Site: brandenburg
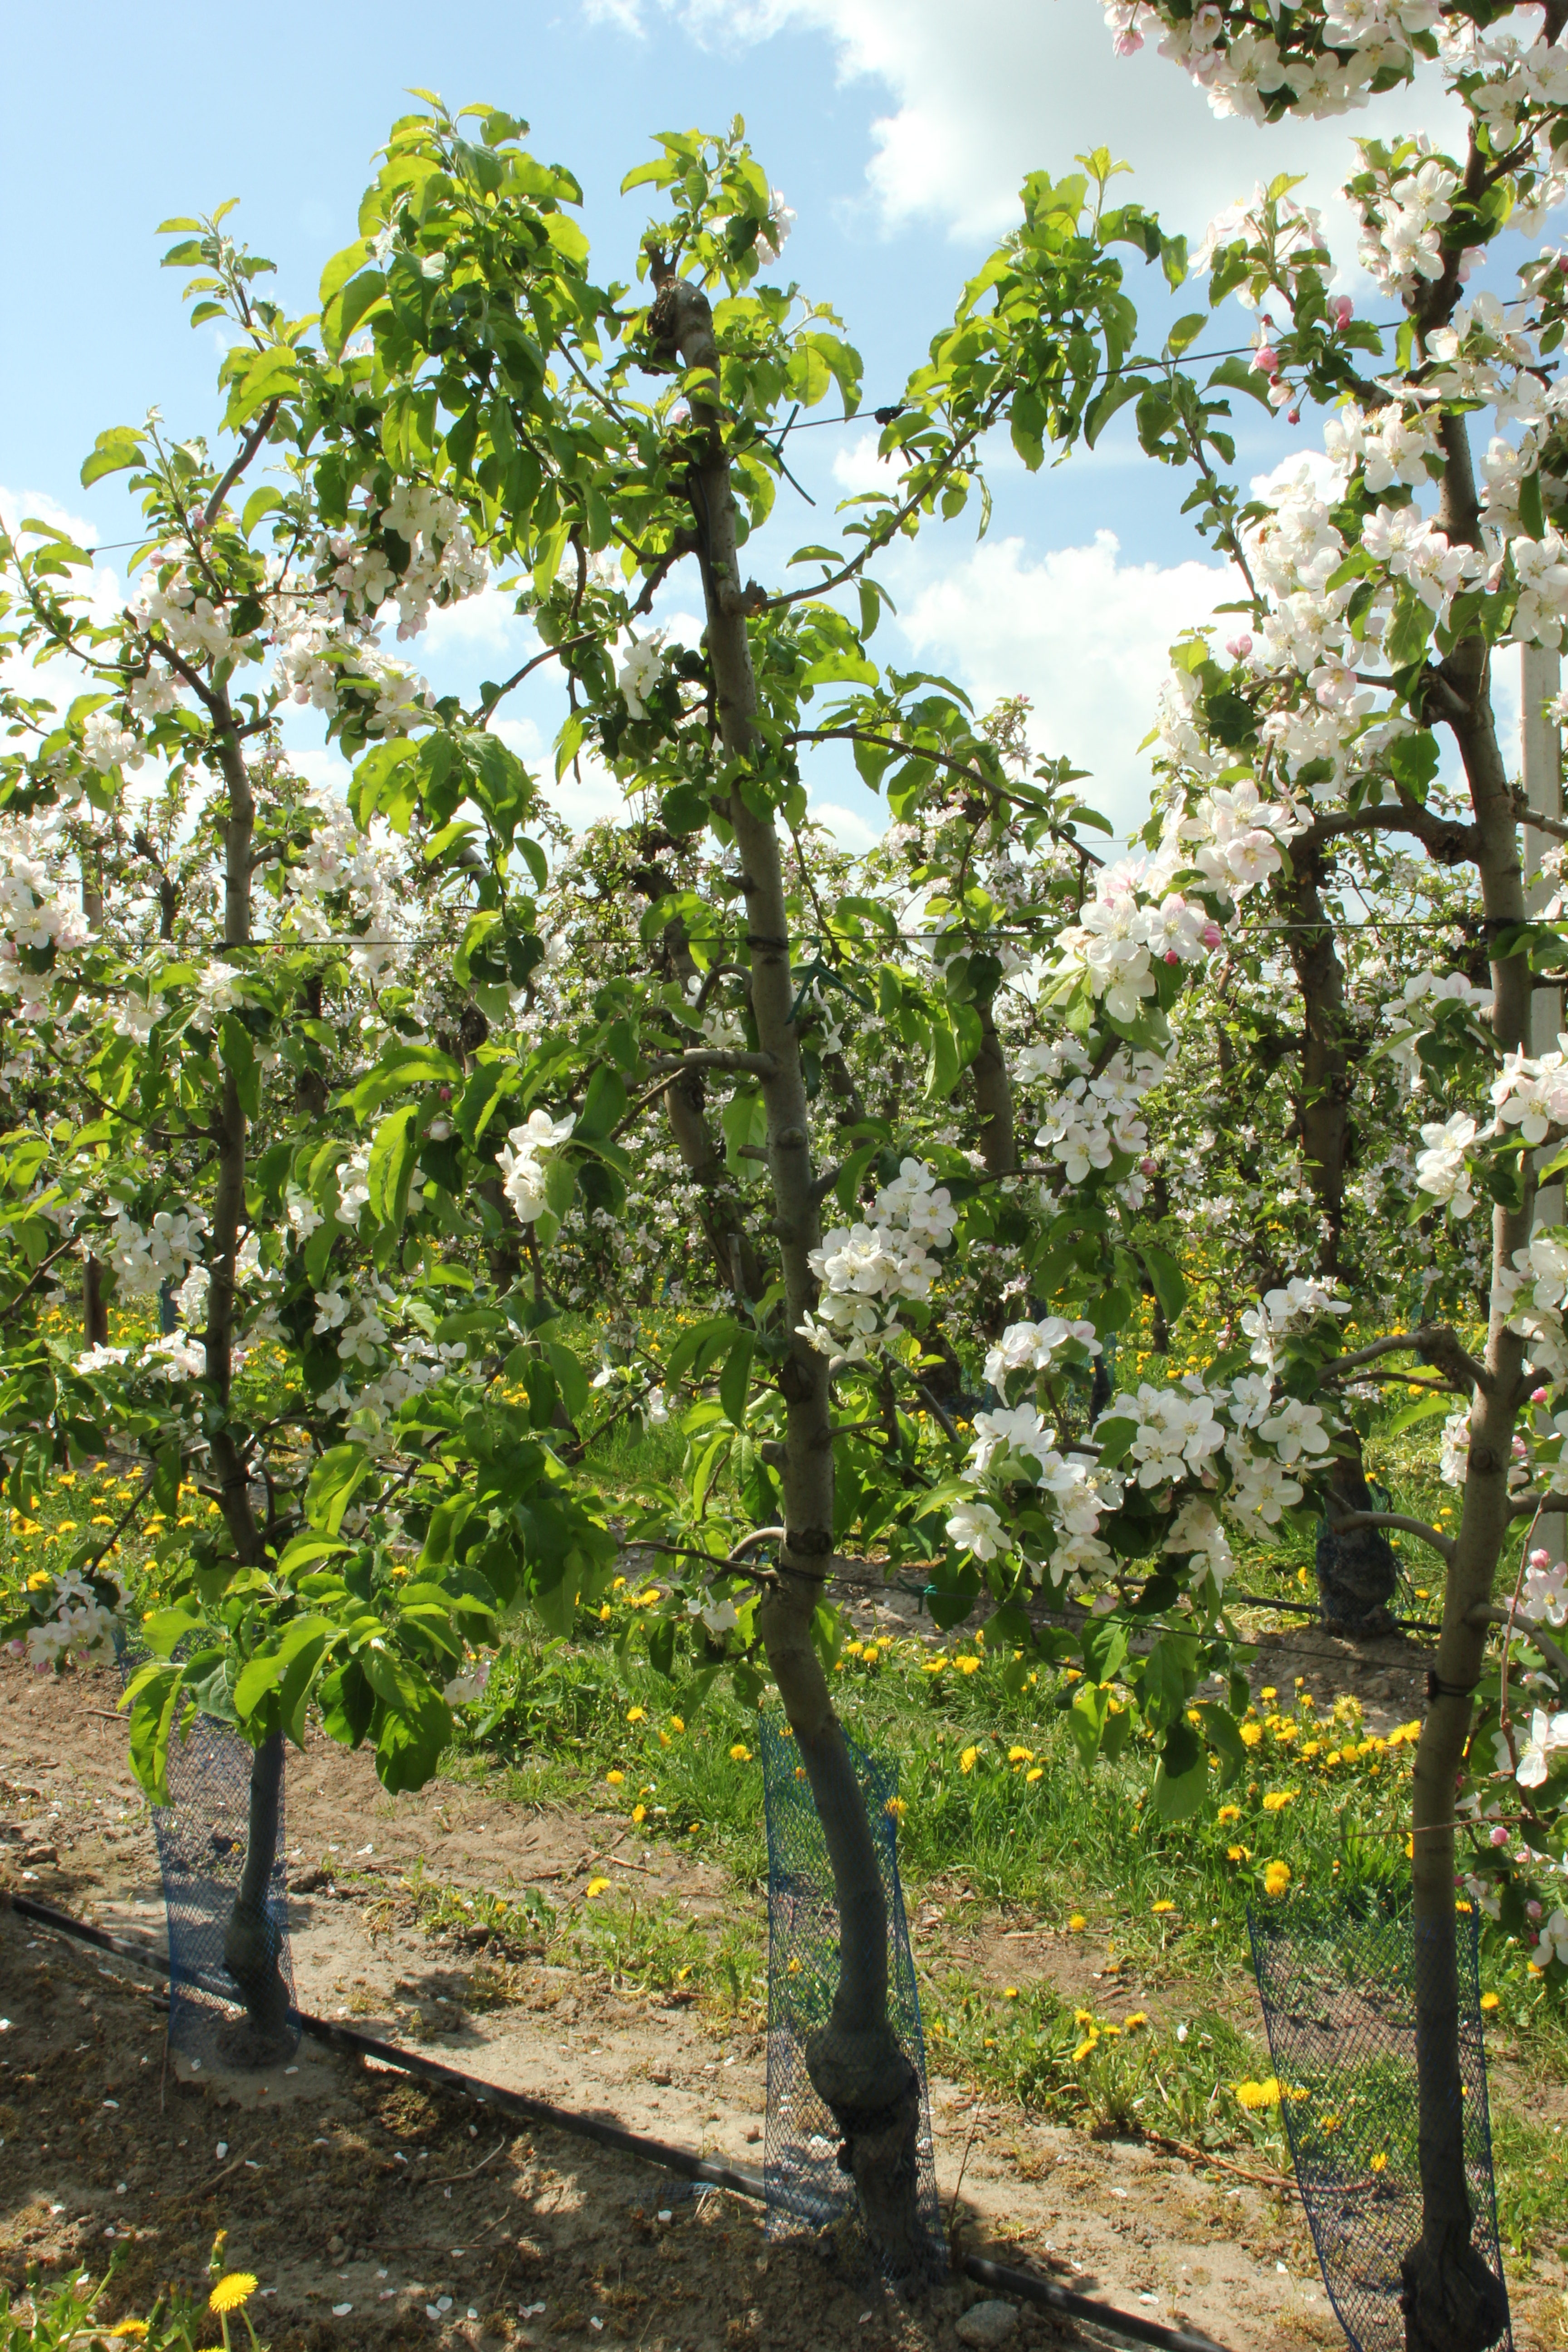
Growth stage (BBCH 65): Flowering